Kola Peninsula

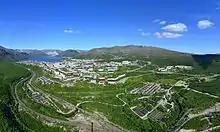
Kirovsk

After the economic slump of the 1990s, the economy of the oblast started to rebound during the first decade of the 2000s, although at a rate below the country's average. Today the Kola Peninsula is the most industrially developed and urbanized region in northern Russia. The major port of the peninsula is Murmansk, which serves as the administrative center of Murmansk Oblast and does not freeze in winter. Although the strategic importance of the Kola Peninsula has diminished since the Cold War, the peninsula nevertheless still has the highest concentration of nuclear weapons, reactors, and facilities in Russia, with the number of nuclear reactors alone exceeding any other region of the world.